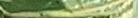
Label: Wheat___Yellow_Rust